Aleksandr Tochilin

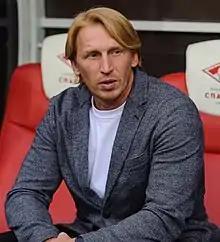
Tochilin coaching PFC Sochi in 2019

Aleksandr Vasilyevich Tochilin (born 27 April 1974) is a Russian football coach and a former player who played the most of his career for Dynamo Moscow and once represented Russia.